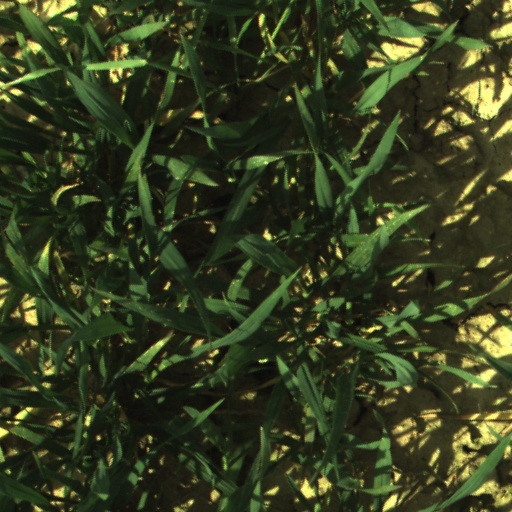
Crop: wheat